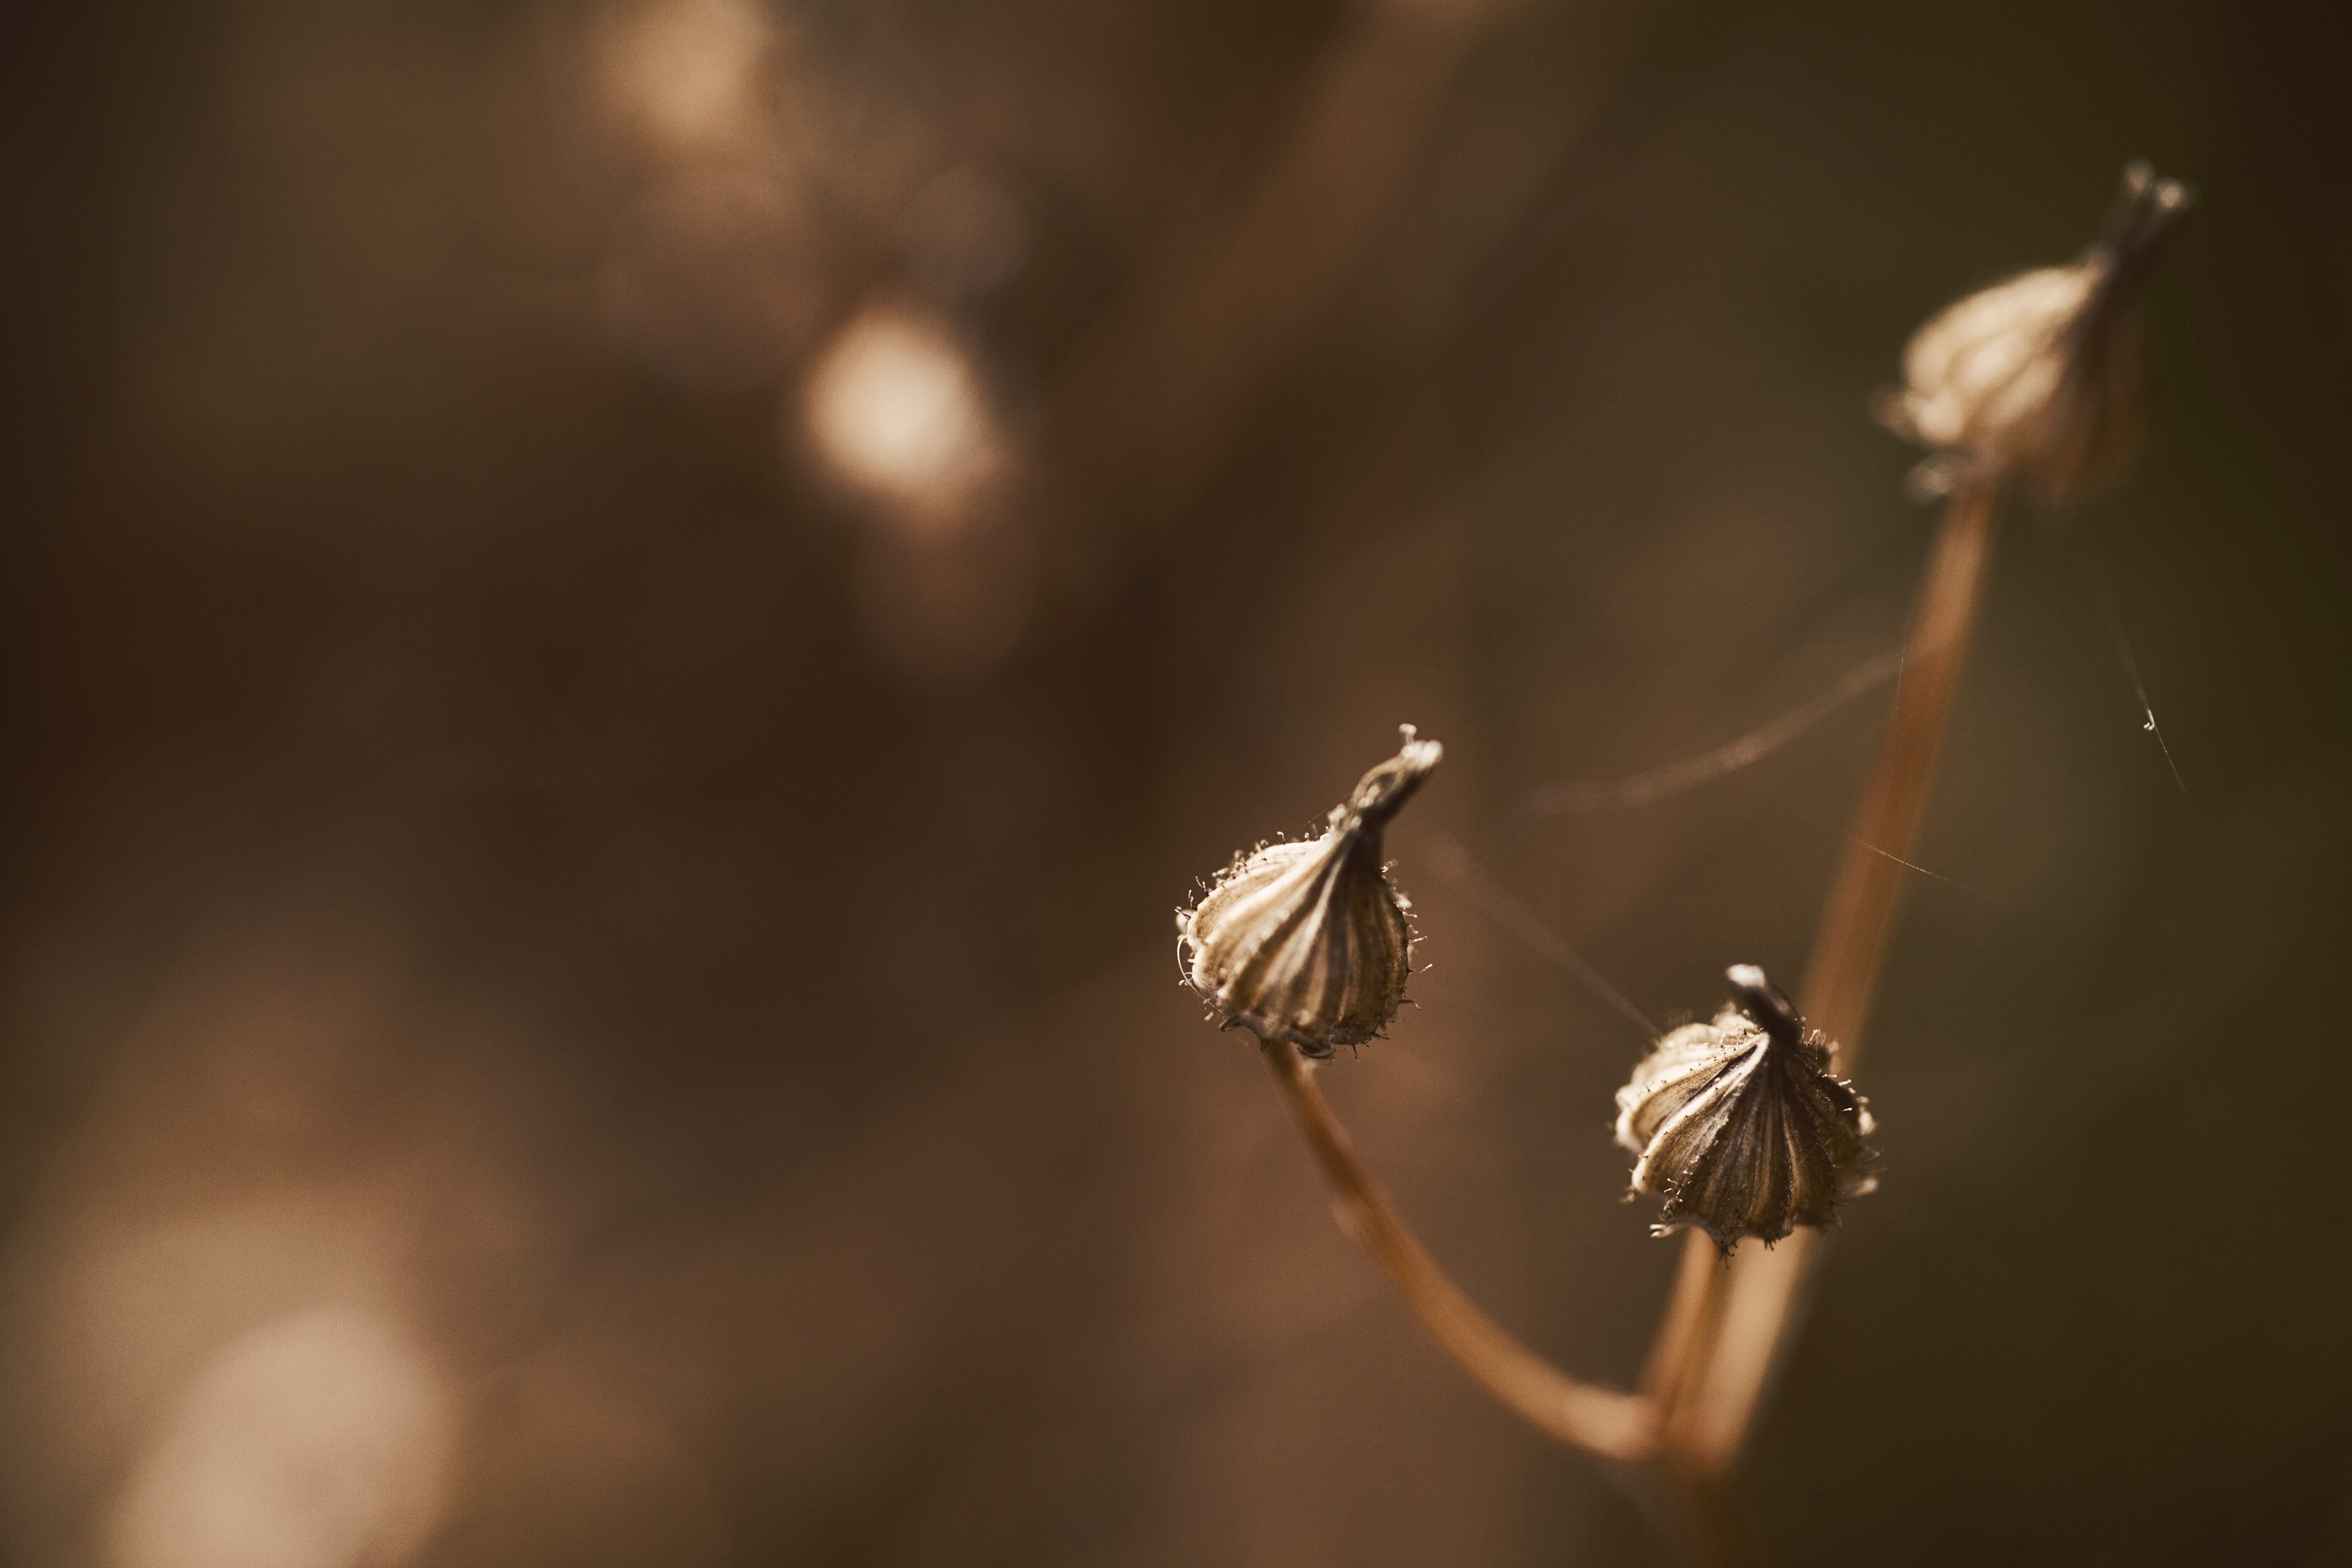
nature, branch, photography, sunlight, leaf, flower, insect, autumn, darkness, flora, fauna, invertebrate, close up, macro photography